MV Empire Cross

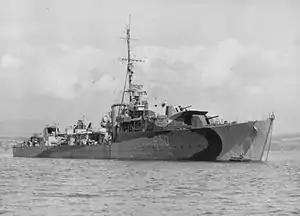

On 1 August 1946 "Empire Cross" arrived off Haifa in Palestine with a cargo of aviation spirit from Port Said in Egypt. On 2 August the ship was discharging her cargo in Haifa Roads. At the same time two Royal Navy destroyers, and , were operating nearby. "Empire Cross"s Master, John Banks, heard the explosion of depth charges dropped by the destroyers to deter Haganah frogmen from trying to attach limpet mines to ships.